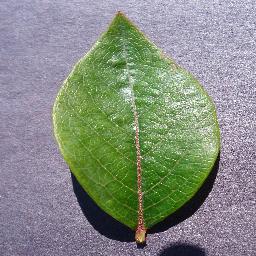
Label: Blueberry___healthy